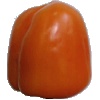
Label: orange_pepper